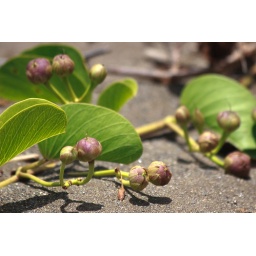
Low-growing plant on the beach in front of Waimea Plantation Cottages on Kauai's west side.